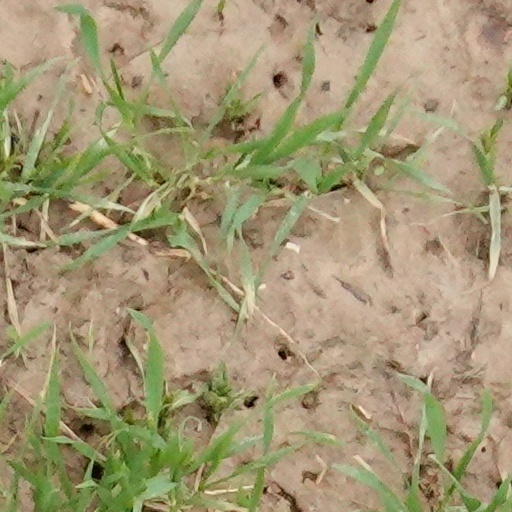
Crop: wheat